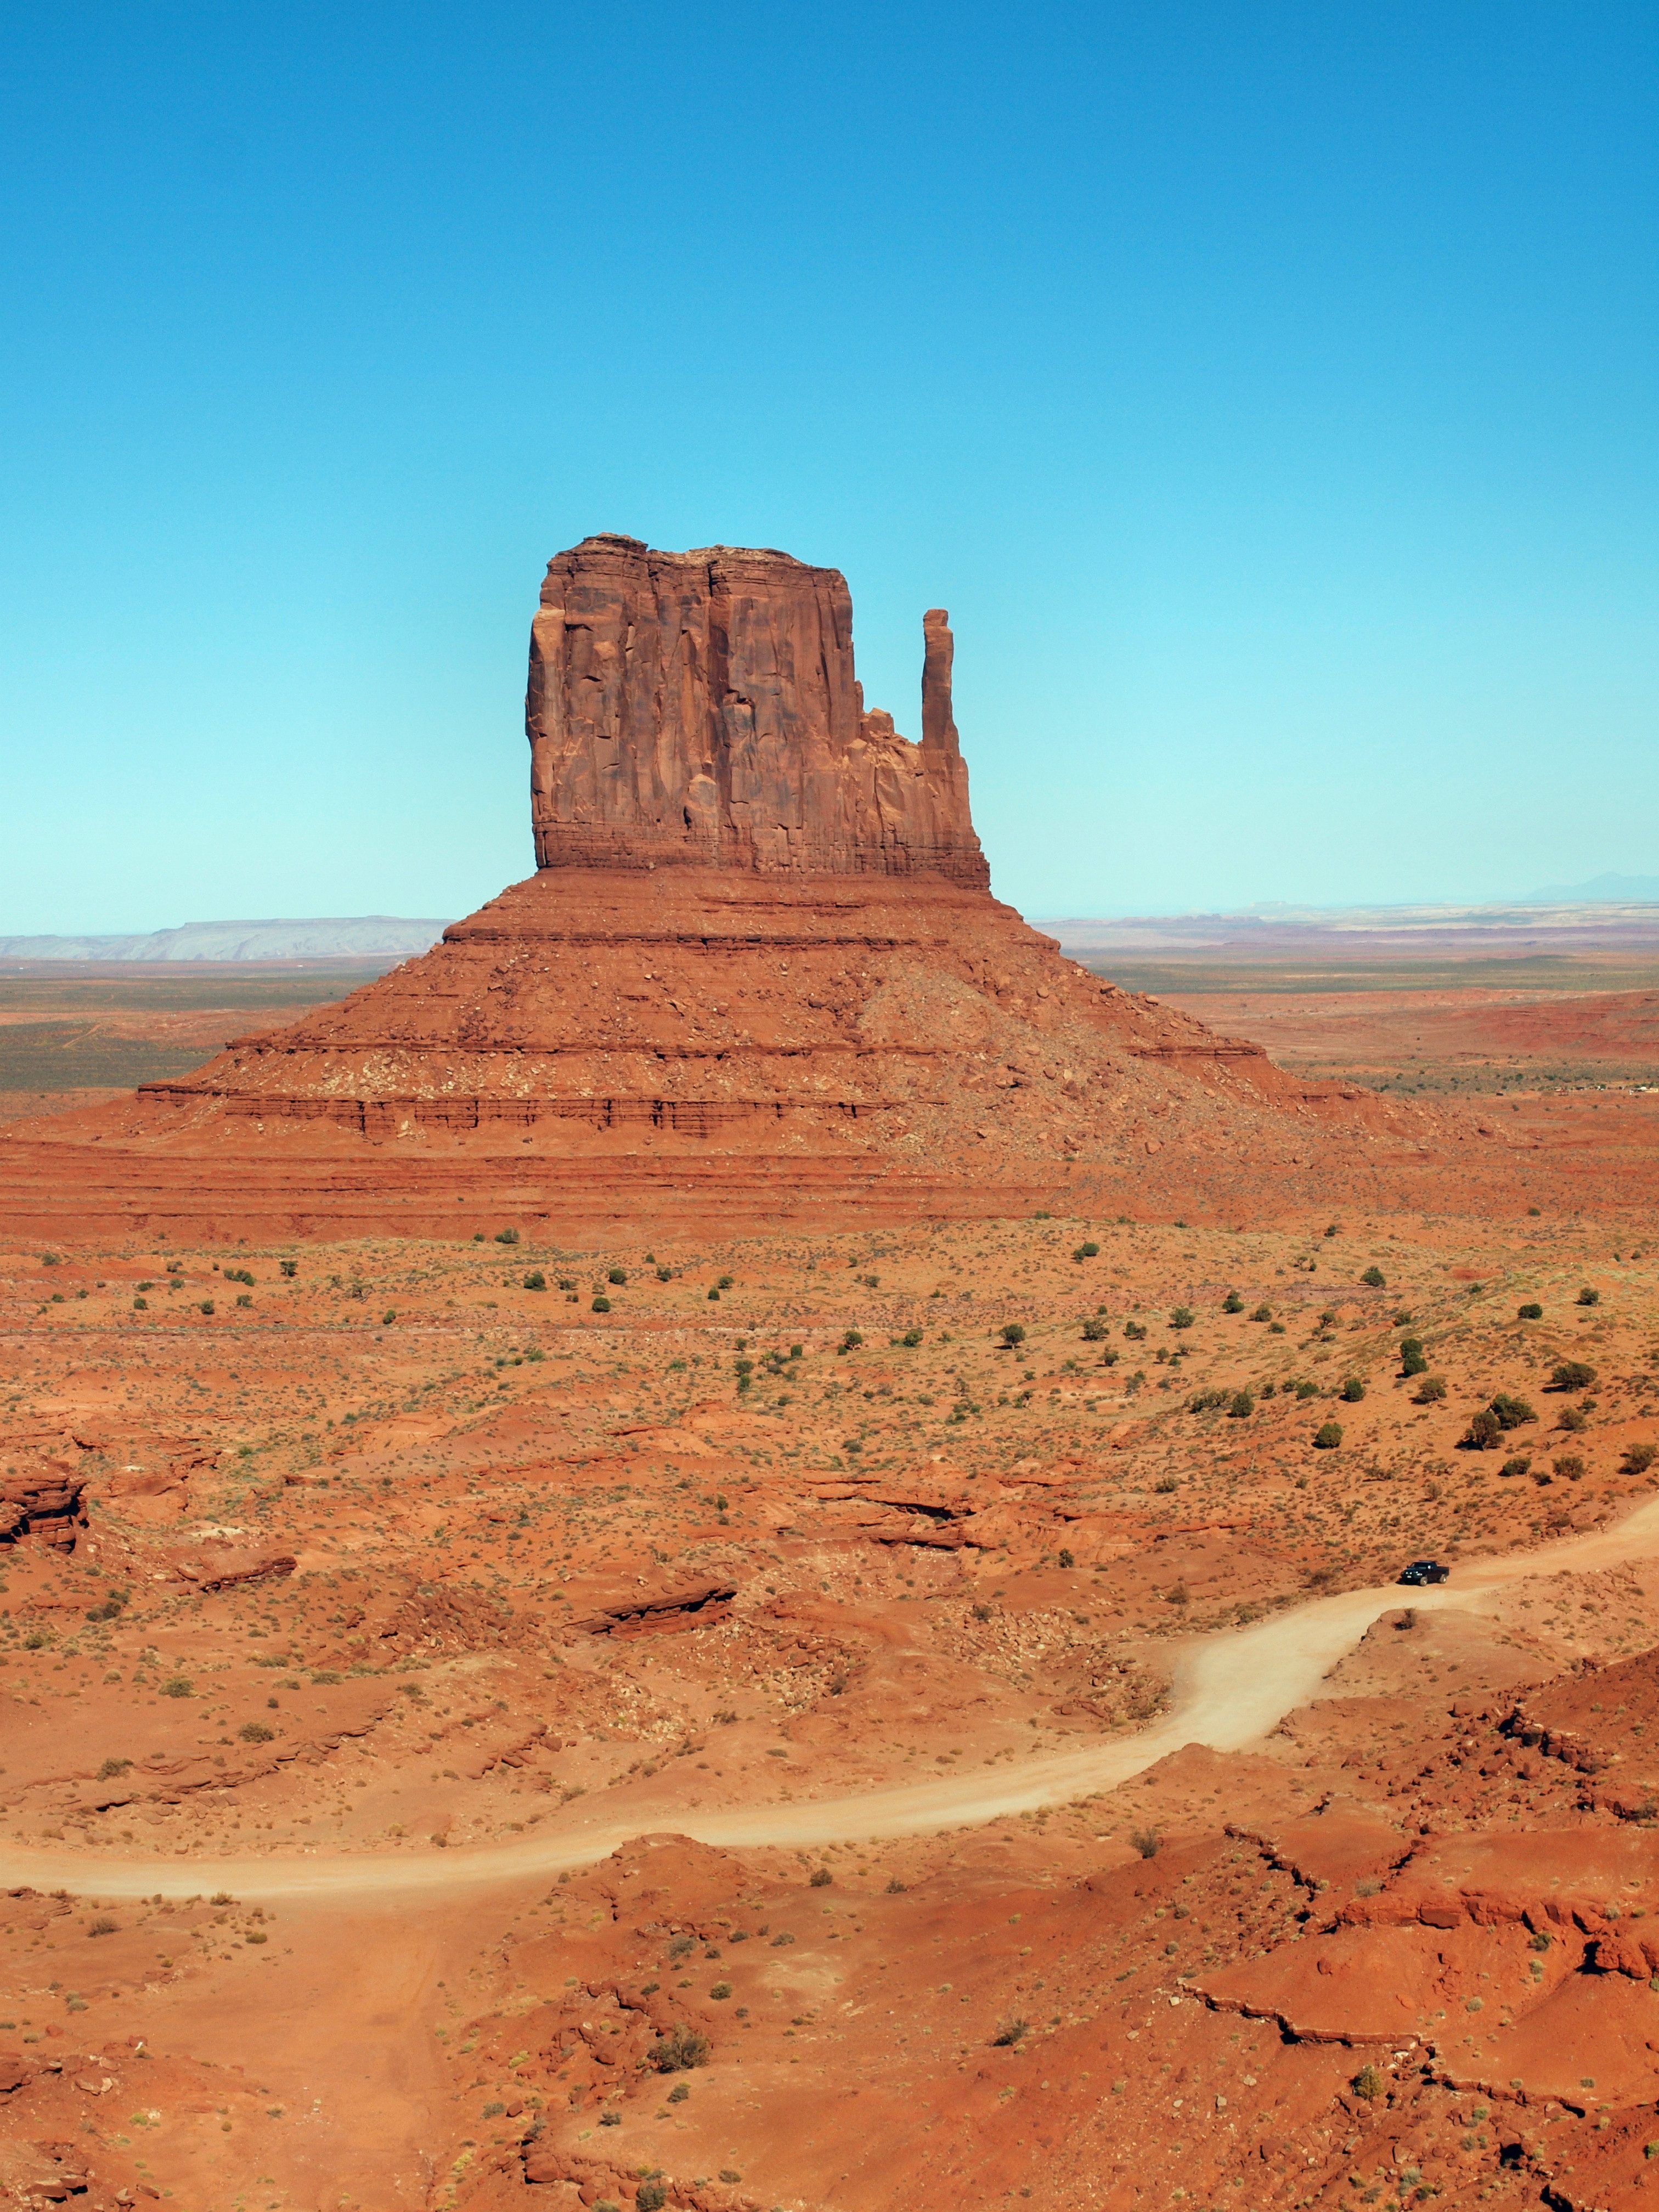
landscape, rock, wilderness, mountain, desert, valley, formation, arch, usa, soil, national park, arizona, geology, utah, badlands, plateau, wadi, butte, landform, monument valley, natural environment, geographical feature, aeolian landform